Braniff International Airways

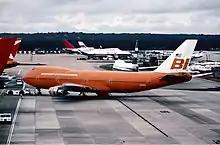
Boeing 747-100 at London Gatwick Airport in 1981

In 1970 Braniff accepted delivery of the 100th Boeing 747 built – a 747-127, N601BN – and began flights from Dallas to Honolulu, Hawaii, on January 15, 1971. This plane, dubbed "747 Braniff Place" and "The Most Exclusive Address In The Sky", was Braniff's flagship, and it flew an unprecedented 15 hours per day with a 99 percent dispatch reliability rate over the Transpacific long route. In 1978 N601BN flew the first flight from Dallas/Fort Worth to London.